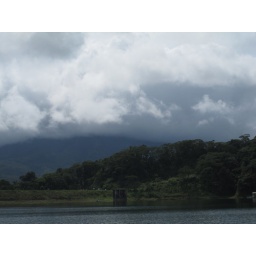
Mountains reflected on water with clouds in the sky